Shibe Park

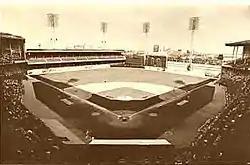
Shibe Park in Philadelphia in the 1960s

Shibe Park (rhymes with "vibe"), known later as Connie Mack Stadium, was a ballpark located in Philadelphia. It was the home of the Philadelphia Athletics of the American League (AL) from 1909 to 1954 and the Philadelphia Phillies of the National League (NL) from 1938 to 1970.